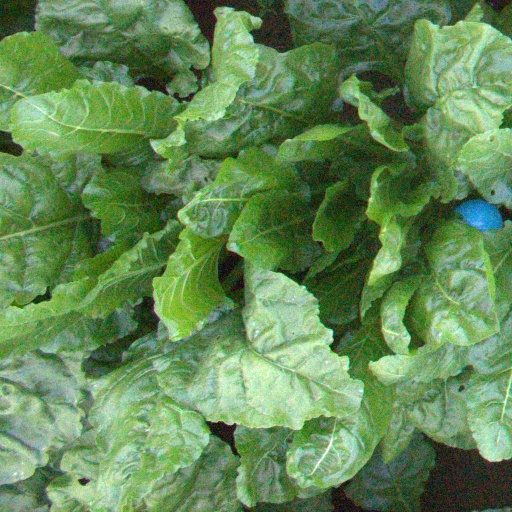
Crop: sugar beet